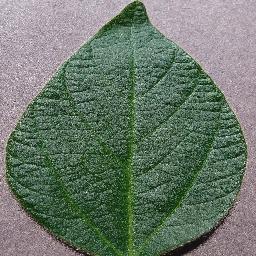
Label: Soybean___healthy